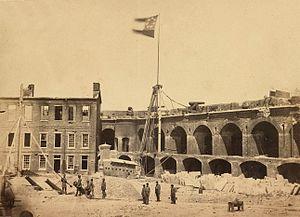
La Caroline du Sud est le premier État à faire sécession de l'Union, en décembre 1860, et l'un des membres fondateurs de la Confédération, en février 1861. Le bombardement de la garnison américaine assiégée du Fort Sumter dans le port de Charleston, le 12 avril 1861, est couramment considéré comme le premier engagement militaire de la guerre.